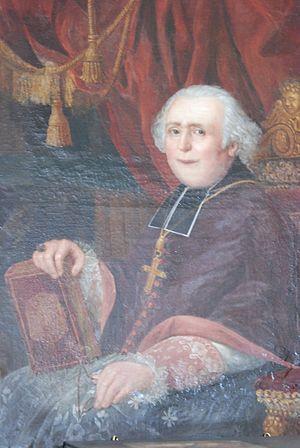
Antoine de Morlhon Archevêque d'Auch
André Étienne Antoine de Morlhon, dit Antoine de Morlhon, fut archevêque d'Auch au début du XIXᵉ siècle
Evêché d'Auch puis archevêché d'Auch
La famille de Morlhon est une famille de la noblesse française, d'extraction chevaleresque, éteinte en 1900. Elle était l'une des familles les plus anciennes du Rouergue. Ozil de Morlhon est cité en 1053 et le château de Morlhon en 1224.